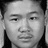
Emotion: neutral